Rolls-Royce Silver Ghost

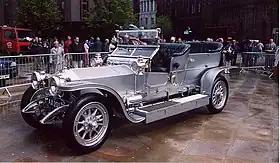
AX201, Roi-des-Belges tourer by Barker

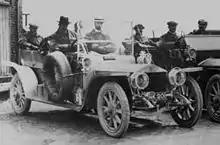
AX201 at Cat and Fiddle Hill during the Scottish Reliability Trial 1907

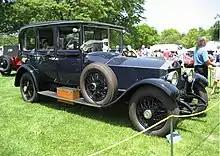
1920 Silver Ghost with limousine coachwork

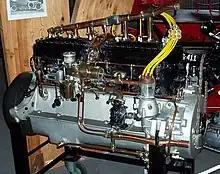
40/50 hp Silver Ghost7,428cc side-valve six-cylinder engine.

The Rolls-Royce Silver Ghost name refers both to a car model and one specific car from that series. Originally named the "40/50 h.p." the chassis was first made at Royce's Manchester works, with production moving to Derby in July 1908, and also, between 1921 and 1926, in Springfield, Massachusetts, USA. Chassis no. 60551, registered AX 201, was the car that was originally given the name "Silver Ghost". Other 40/50 hp cars were also given names, but the Silver Ghost title was taken up by the press, and soon all 40/50s were called by the name, a fact not officially recognised by Rolls-Royce until 1925, when the Phantom range was launched.